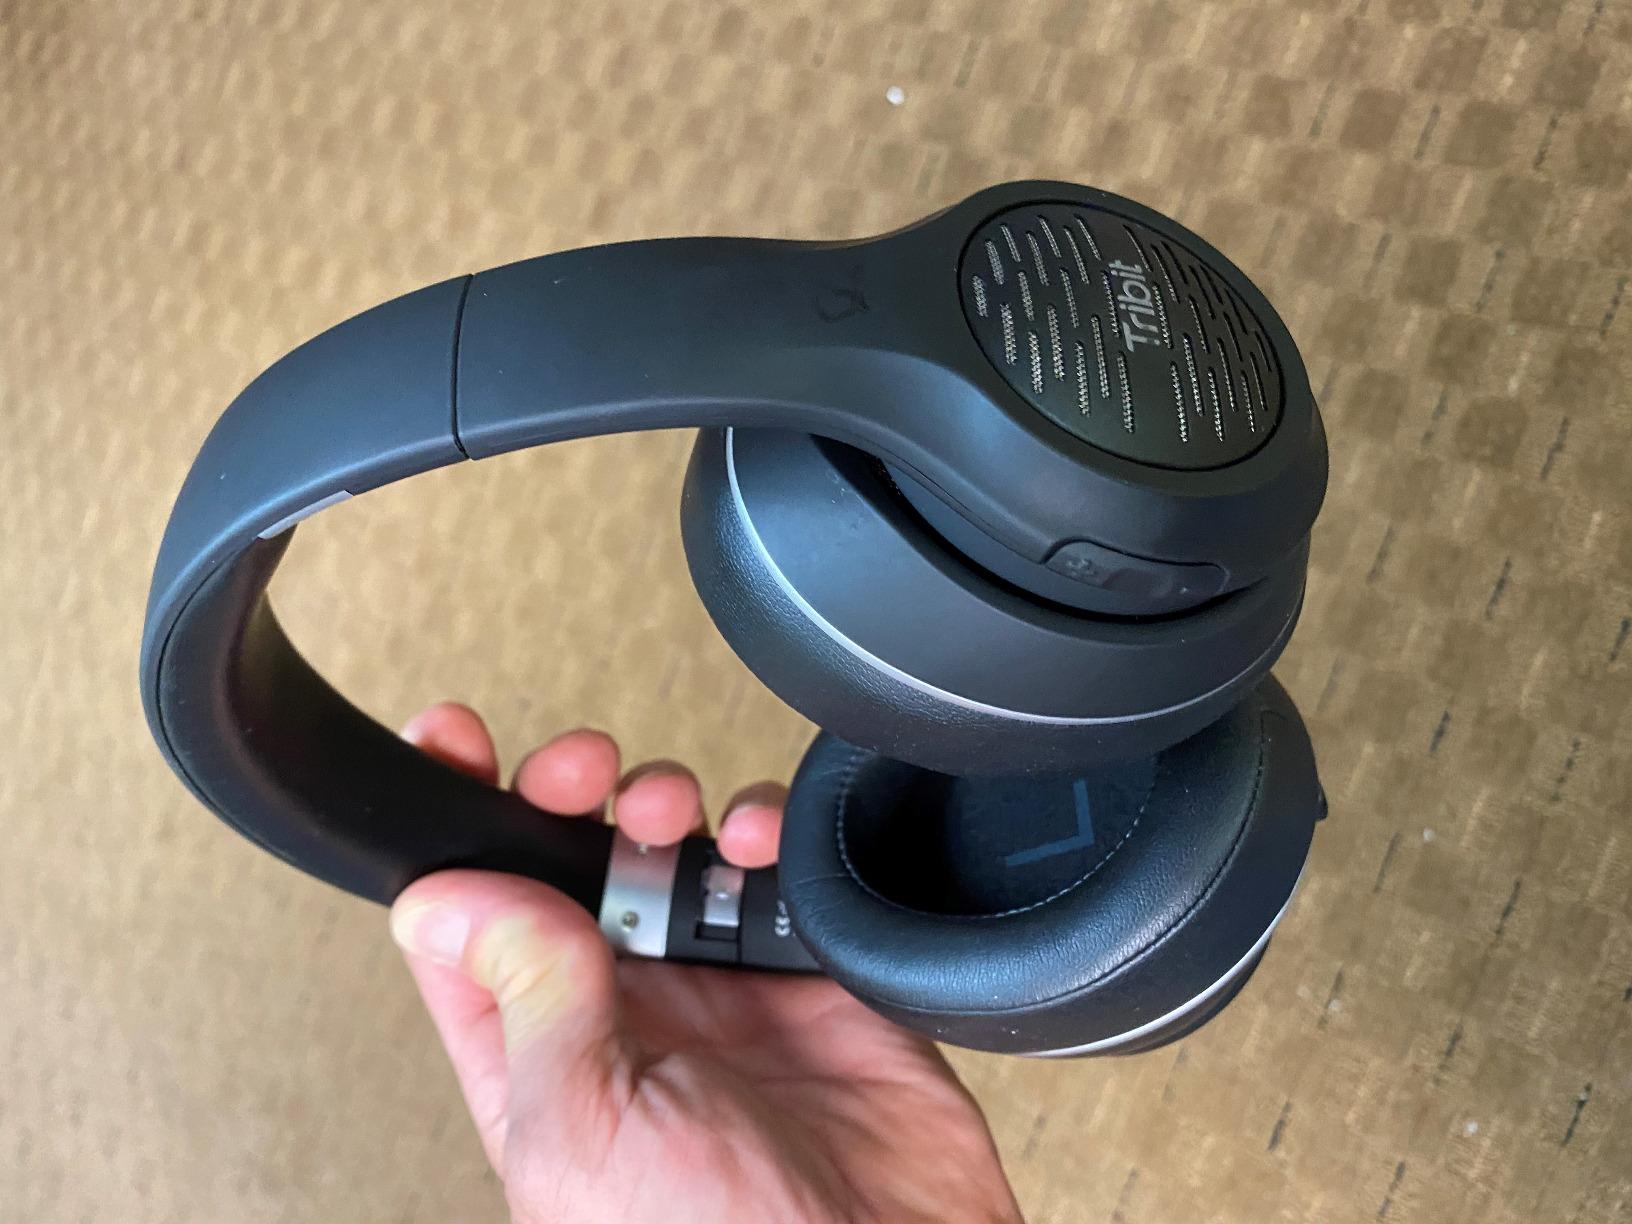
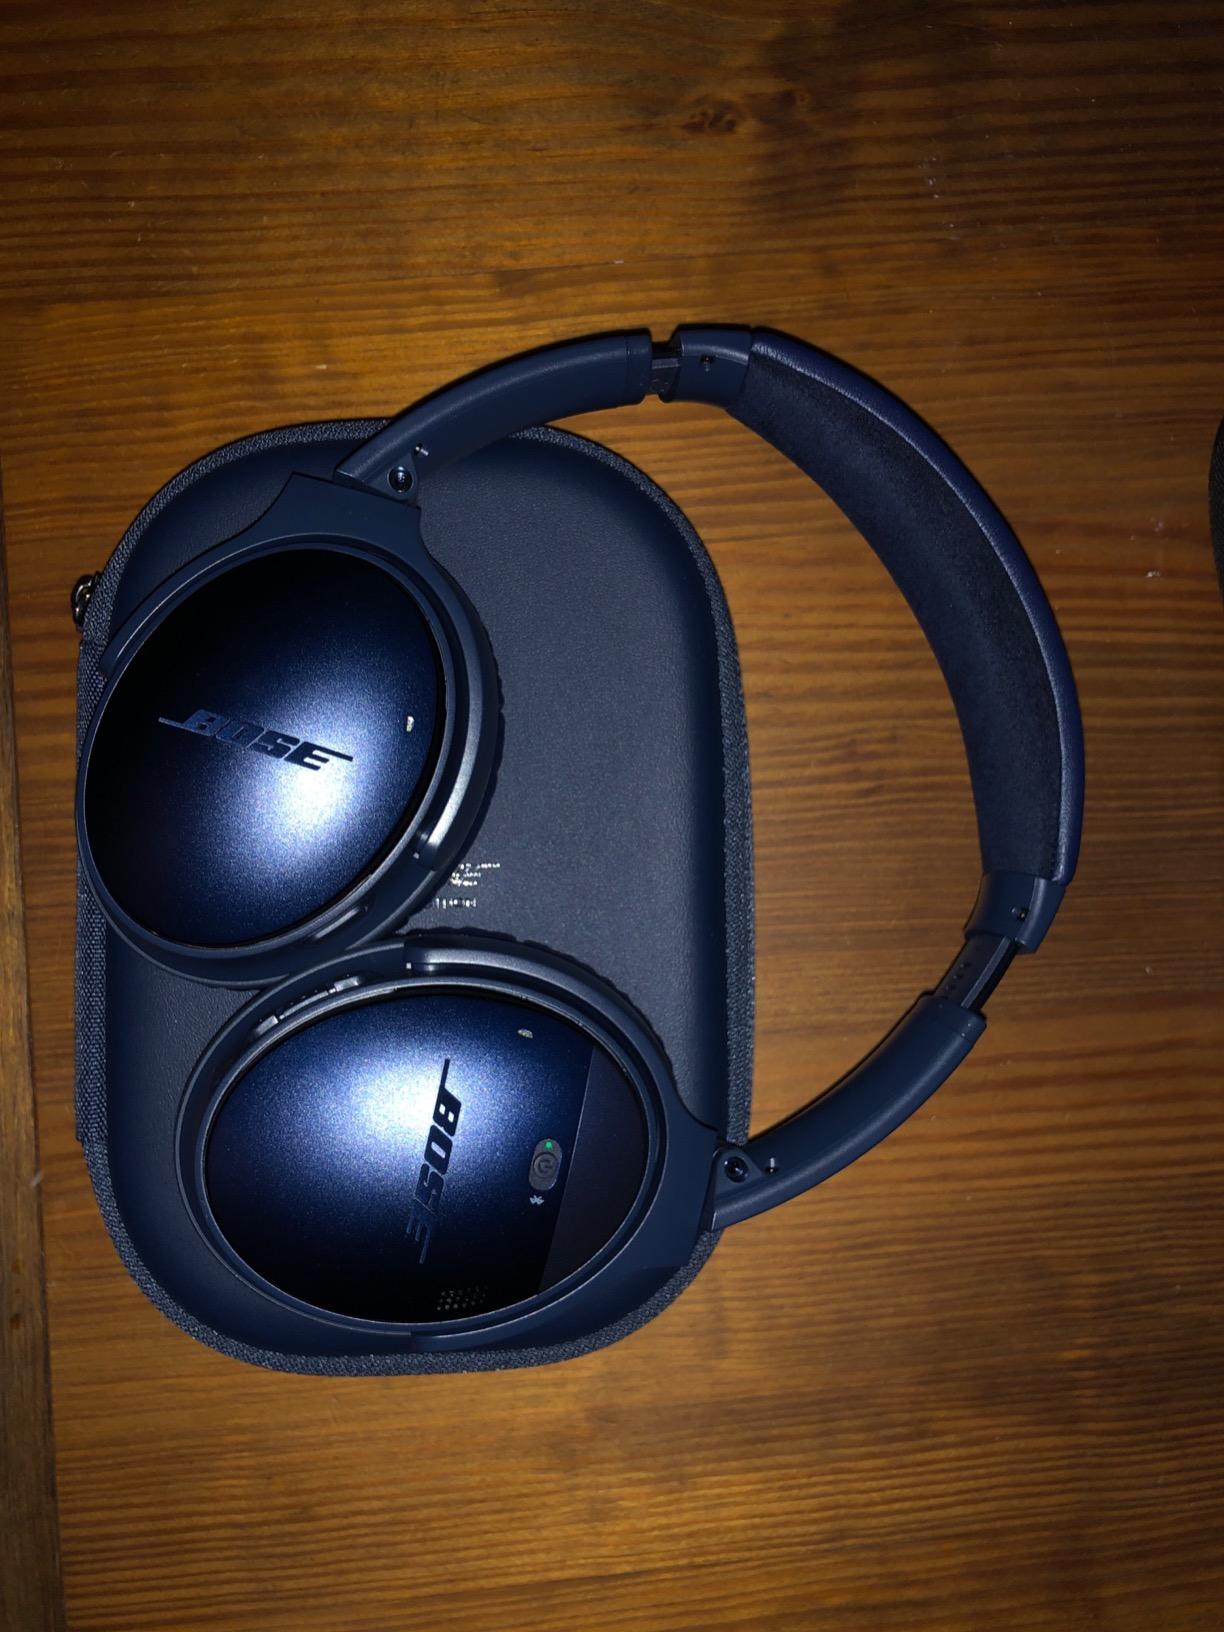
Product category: headphones
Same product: no